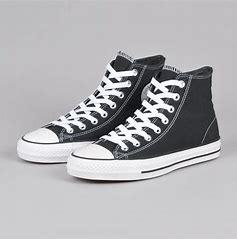
Brand: Converse
Model: Ctas Hi